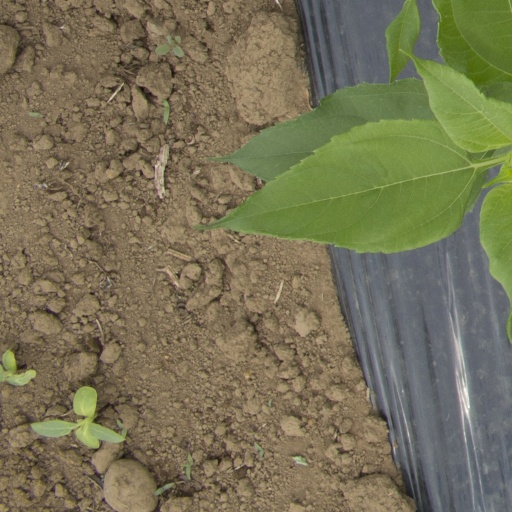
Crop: Jerusalem artichoke